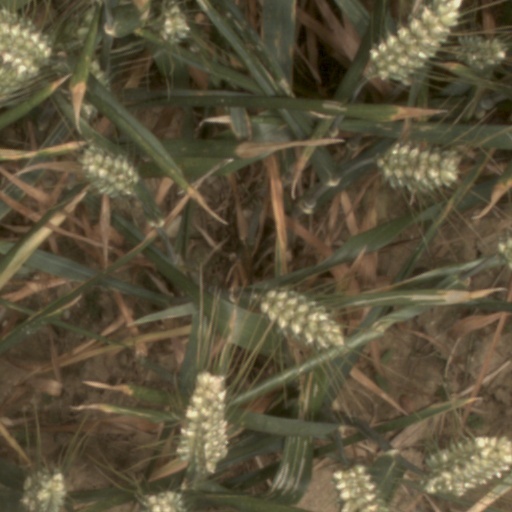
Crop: wheat